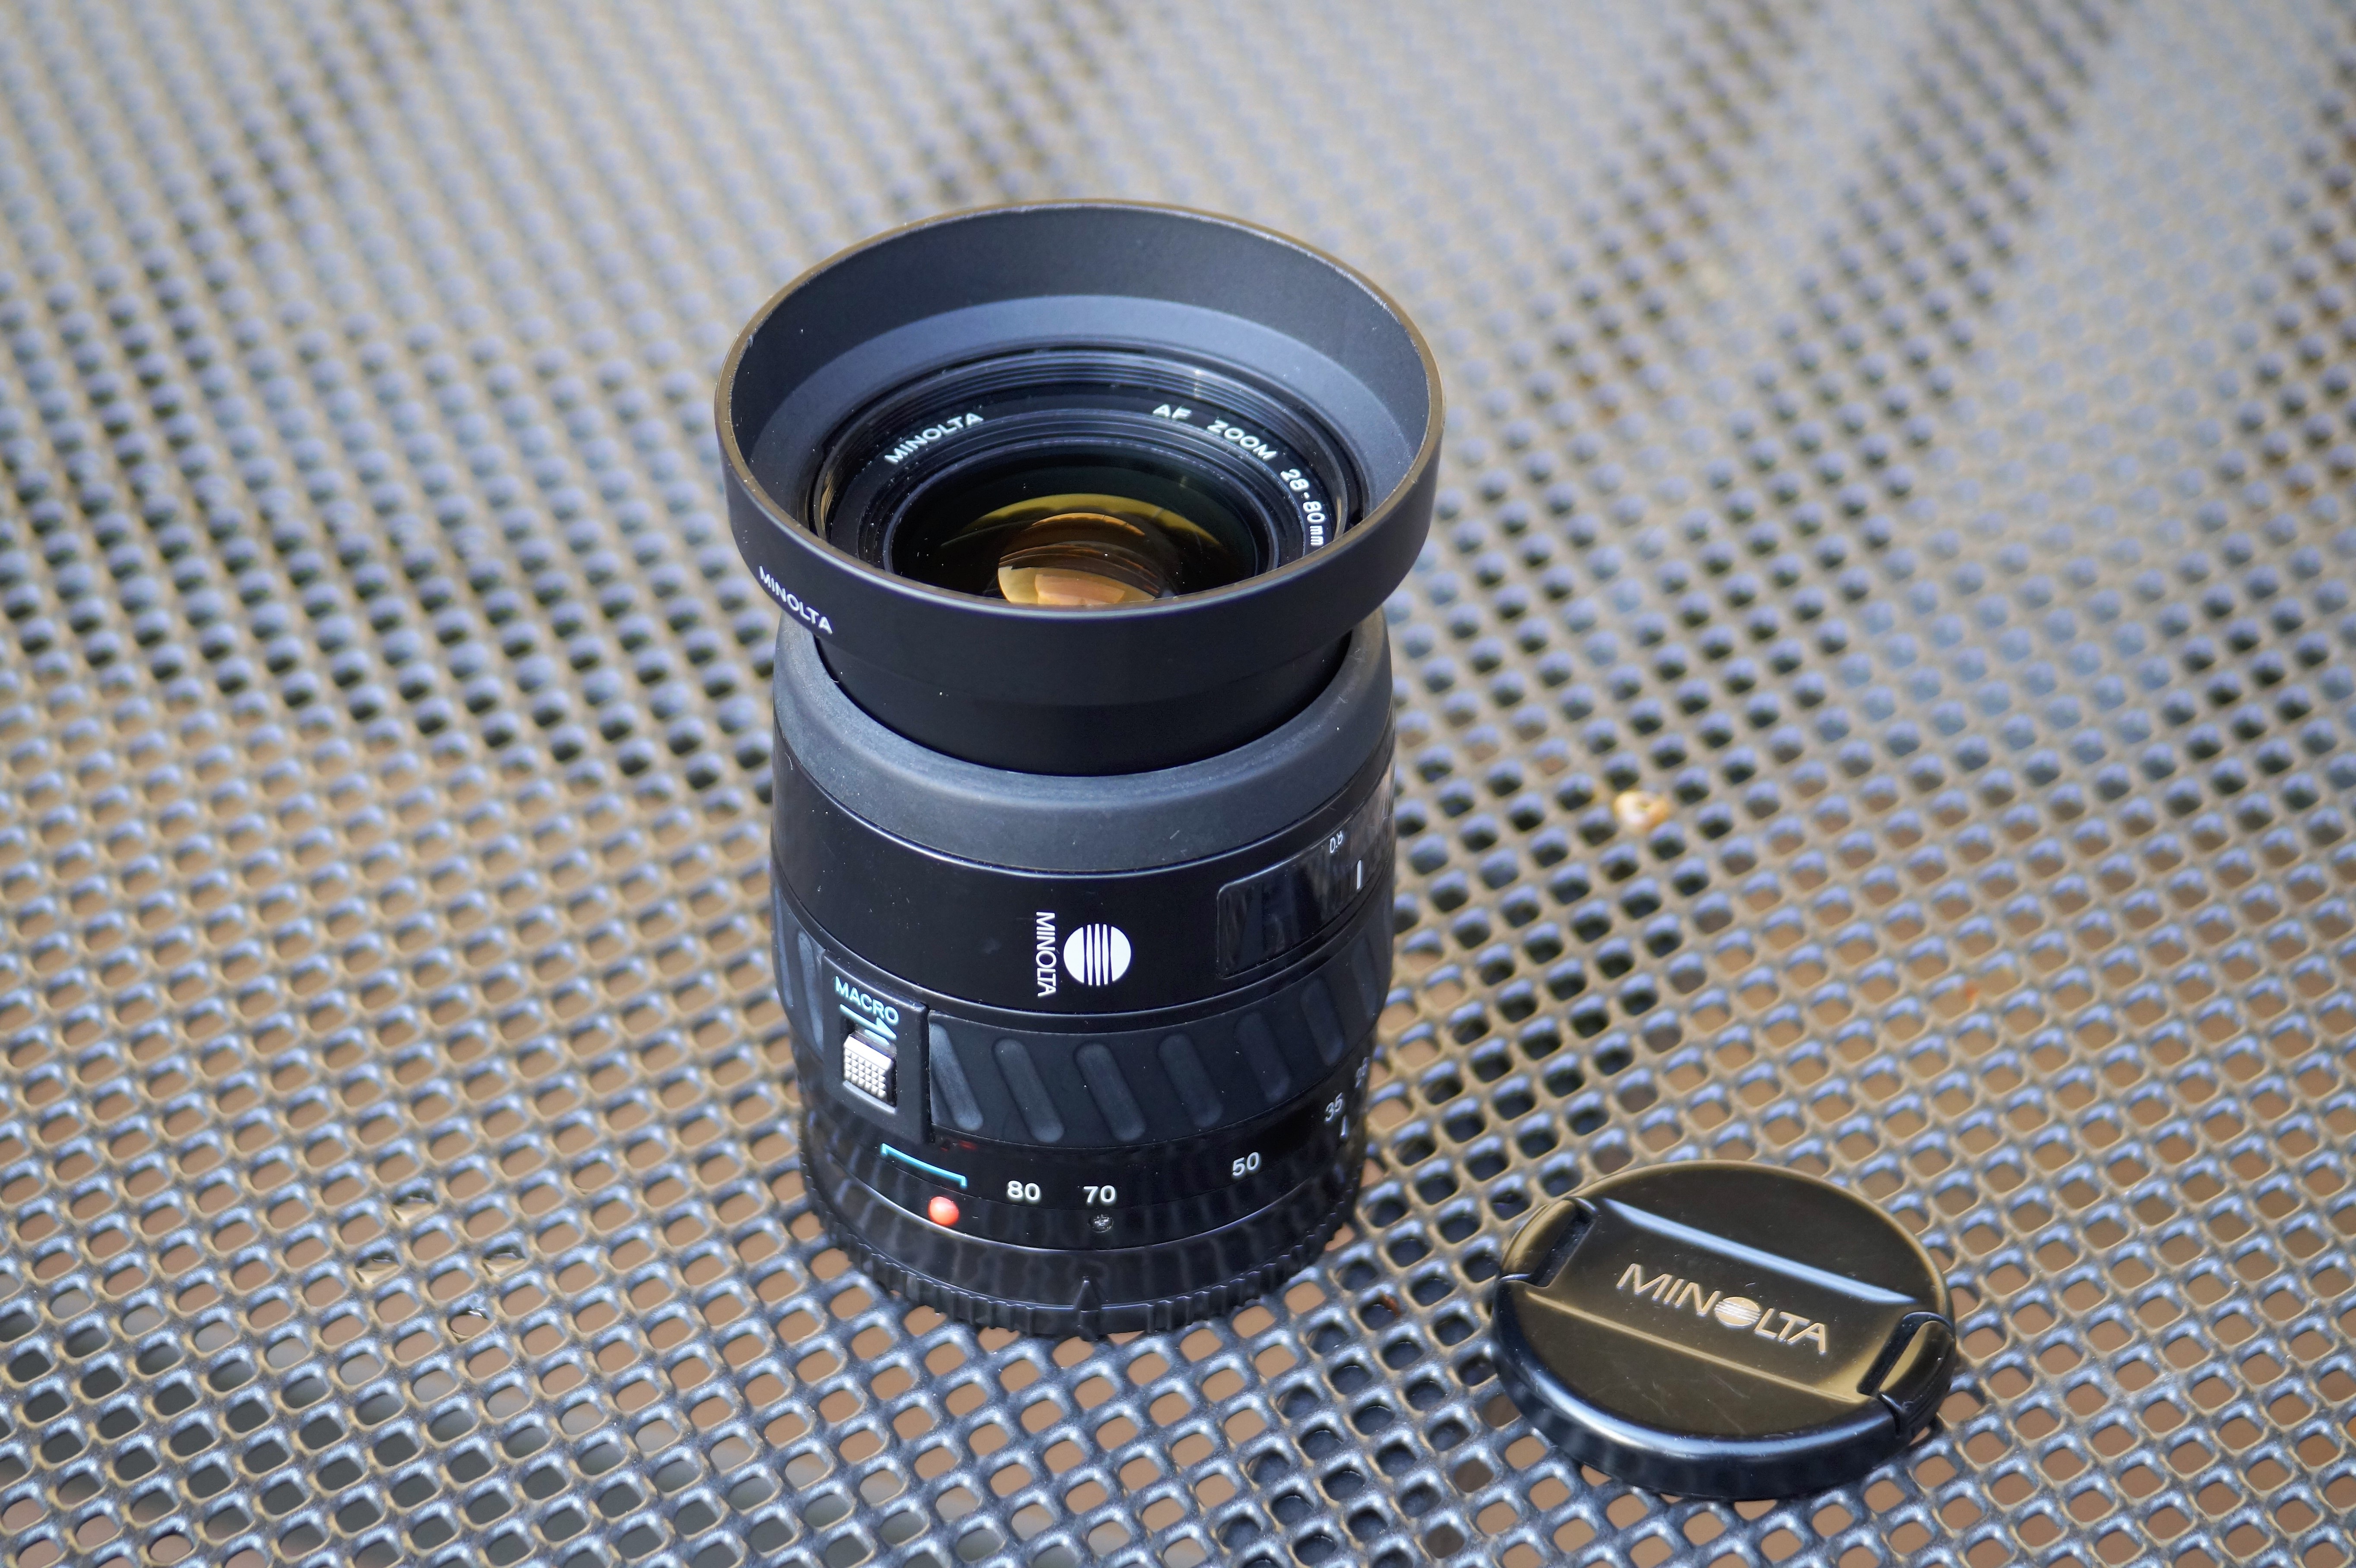
wheel, lens, macro, product, sony, camera lens, minolta, cameras optics, teleconverter